Persian art

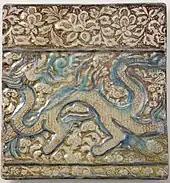
Frieze tile depicting a dragon, 1270s Kashan

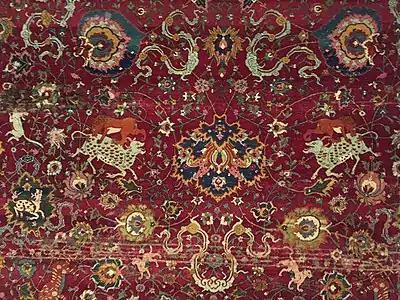
Detail of a Persian Animal carpet, Safavid period, 16th century

Surviving Sasanian art depicts courtly and chivalric scenes, with considerable grandeur of style, reflecting the lavish life and display of the Sasanian court as recorded by Byzantine ambassadors. Images of rulers dominate many of the surviving works, though none are as large as the Colossal Statue of Shapur I. Hunting and battle scenes enjoyed a special popularity, and lightly clothed dancing girls and entertainers. Representations are often arranged like a coat of arms, which in turn may have had a strong influence on the production of art in Europe and East Asia. Although Parthian art preferred the front view, the narrative representations of the Sassanian art often features figures shown in the profile or a three-quarter view. Frontal views occur less frequently.